The Doll with Millions

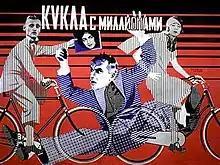

The Doll with Millions is a 1928 Soviet silent comedy film by Sergei Komarov starring Igor Ilyinsky.